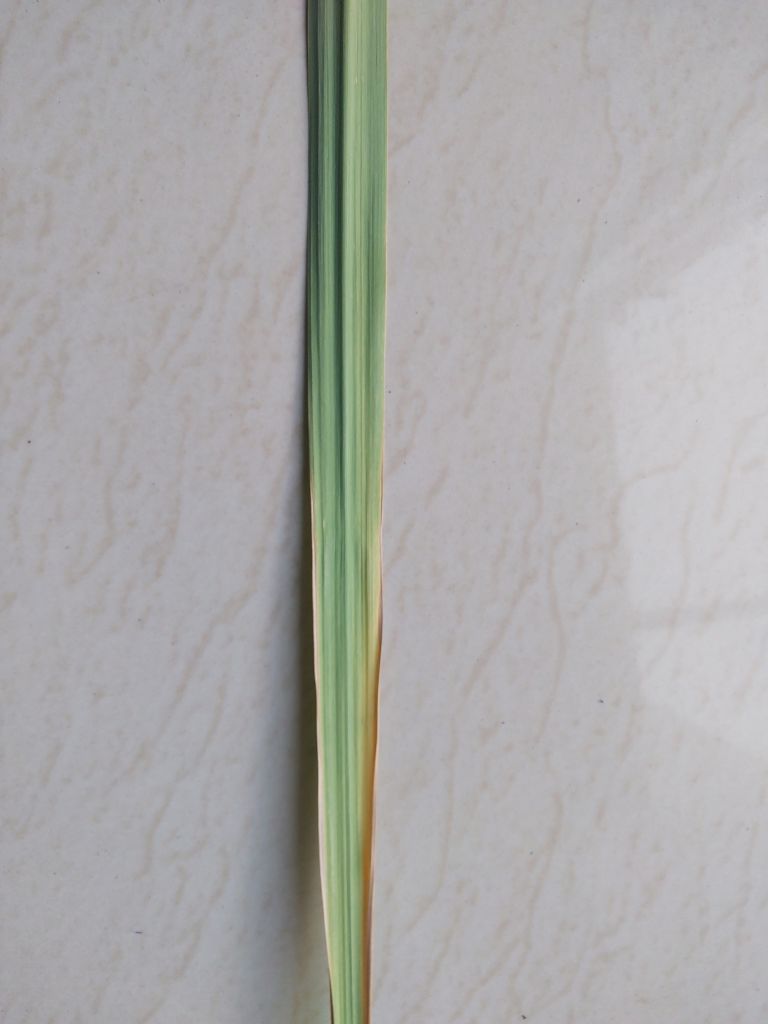
Label: Banded Chlorosis